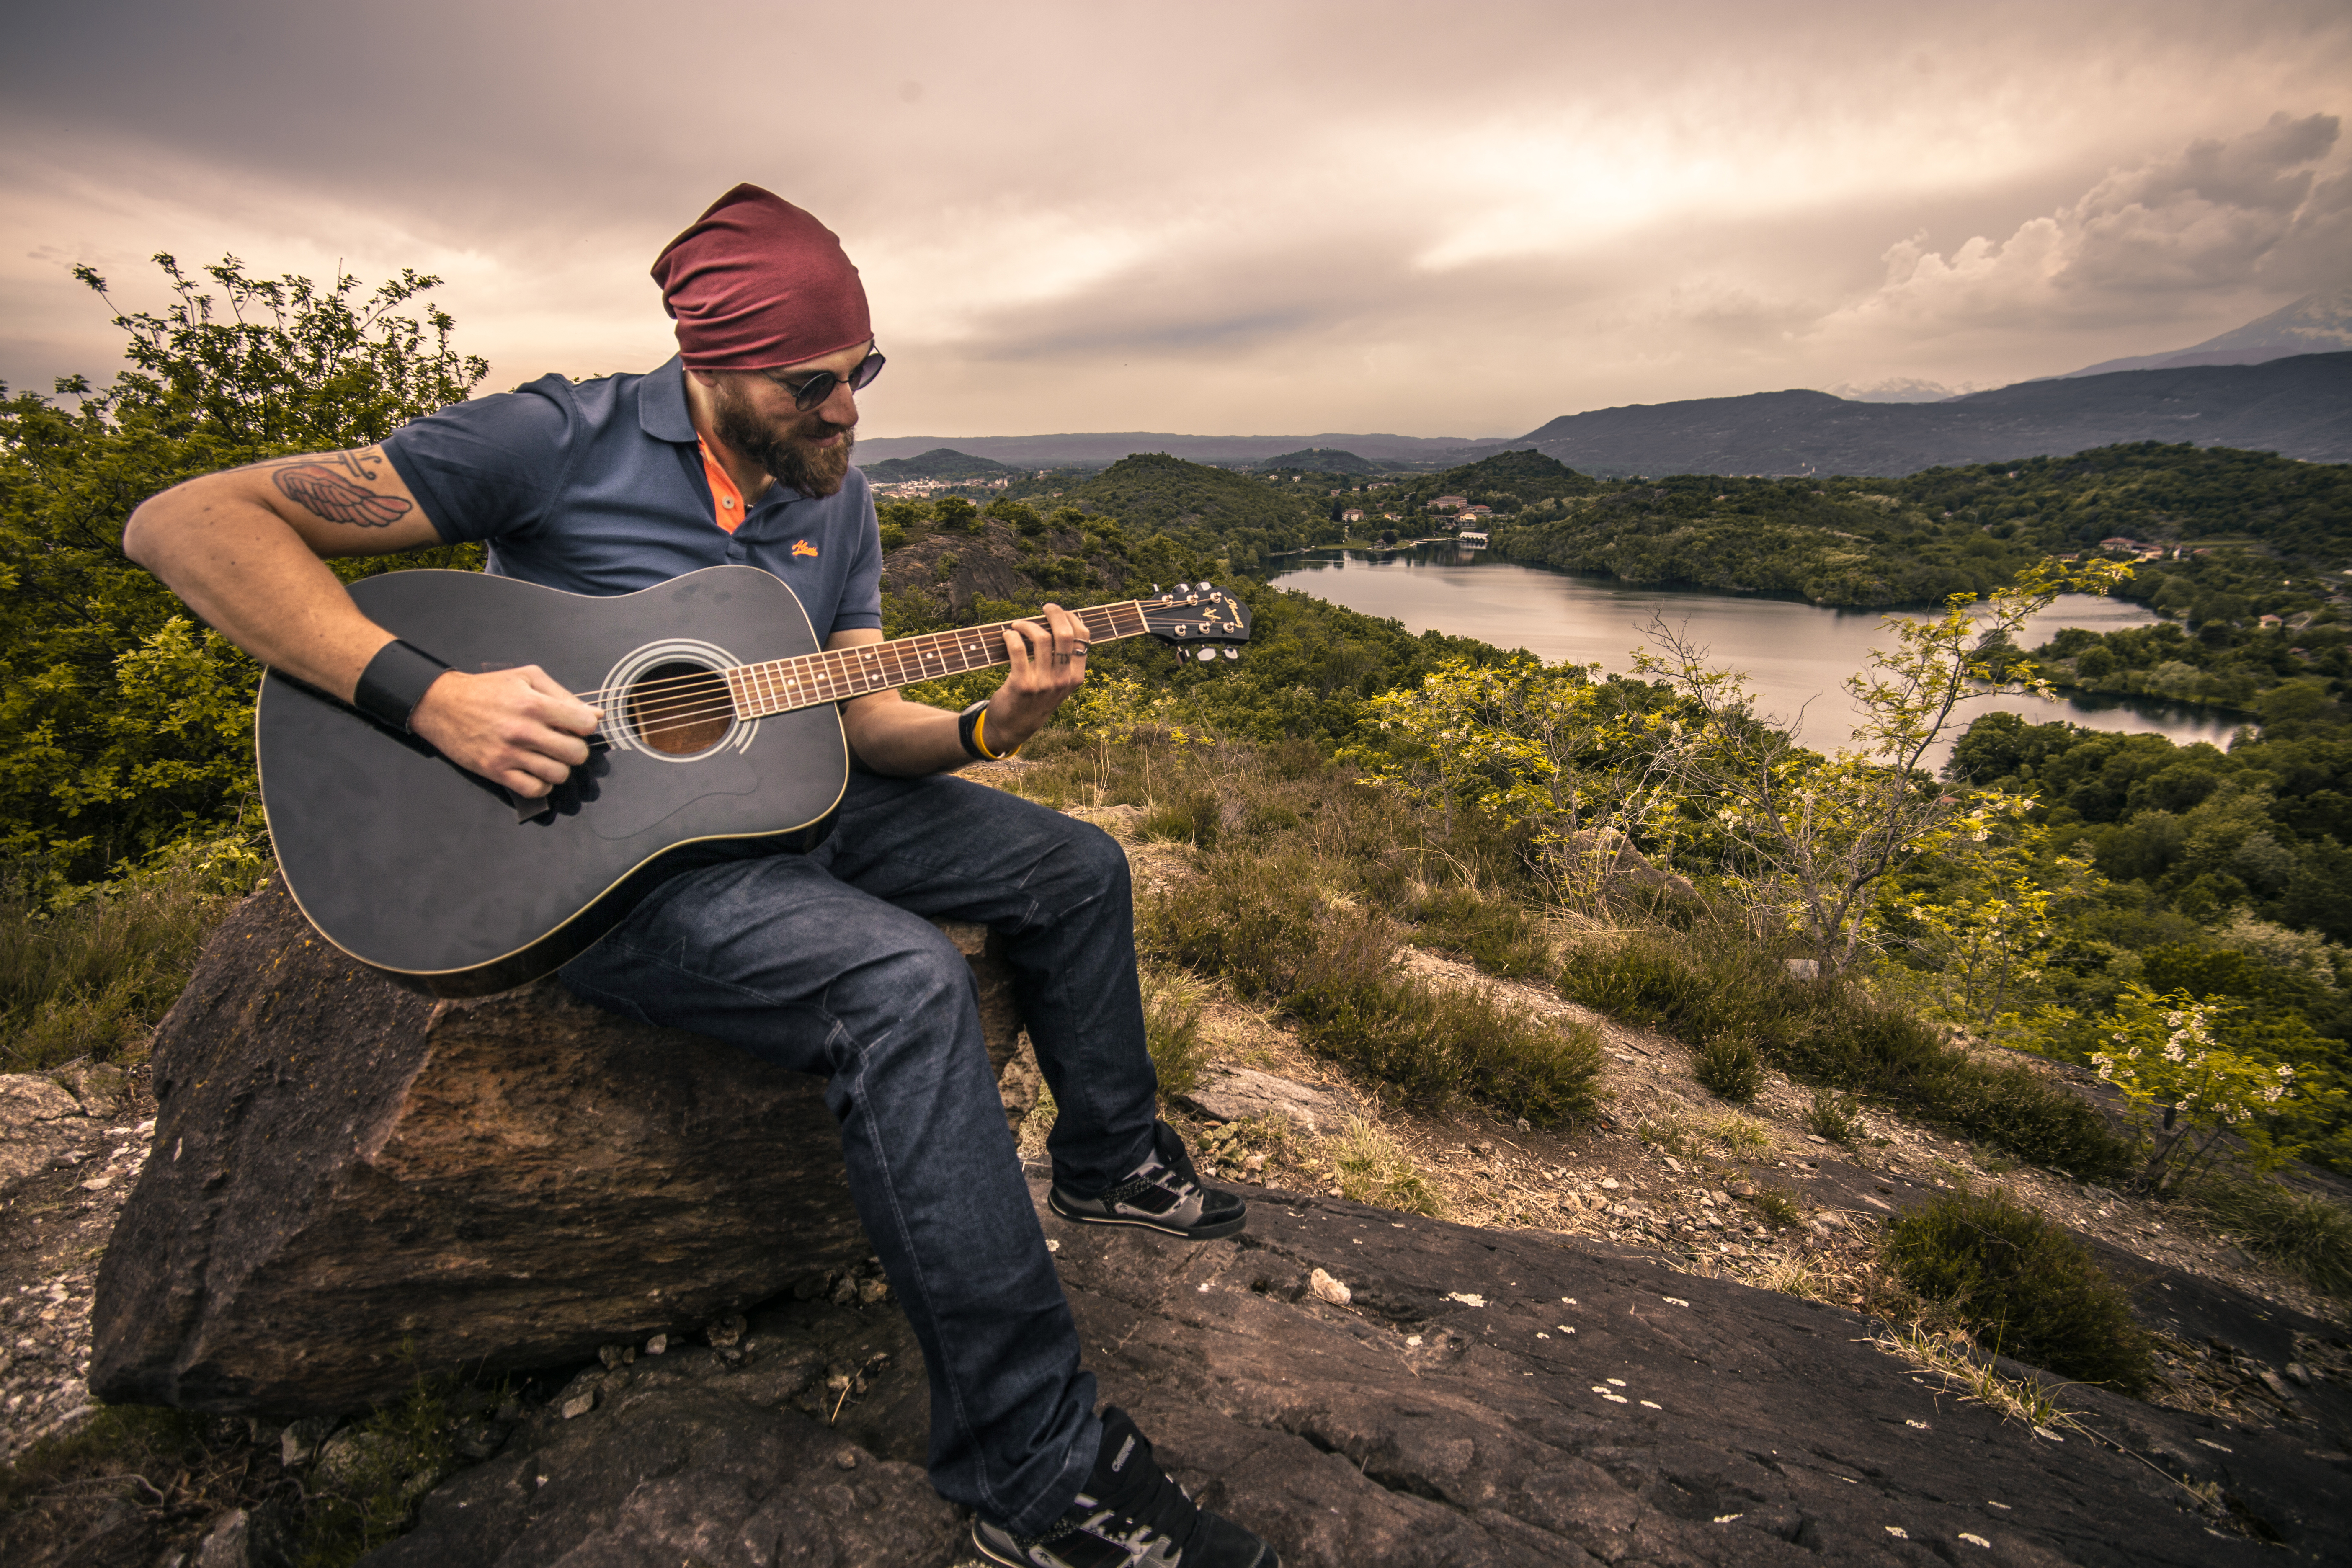
man, landscape, nature, person, mountain, countryside, guitar, adventure, guy, tattoo, musician, extreme sport, beard, ibanez, singing, song, adult, music player, hd wallpaper, string instrument